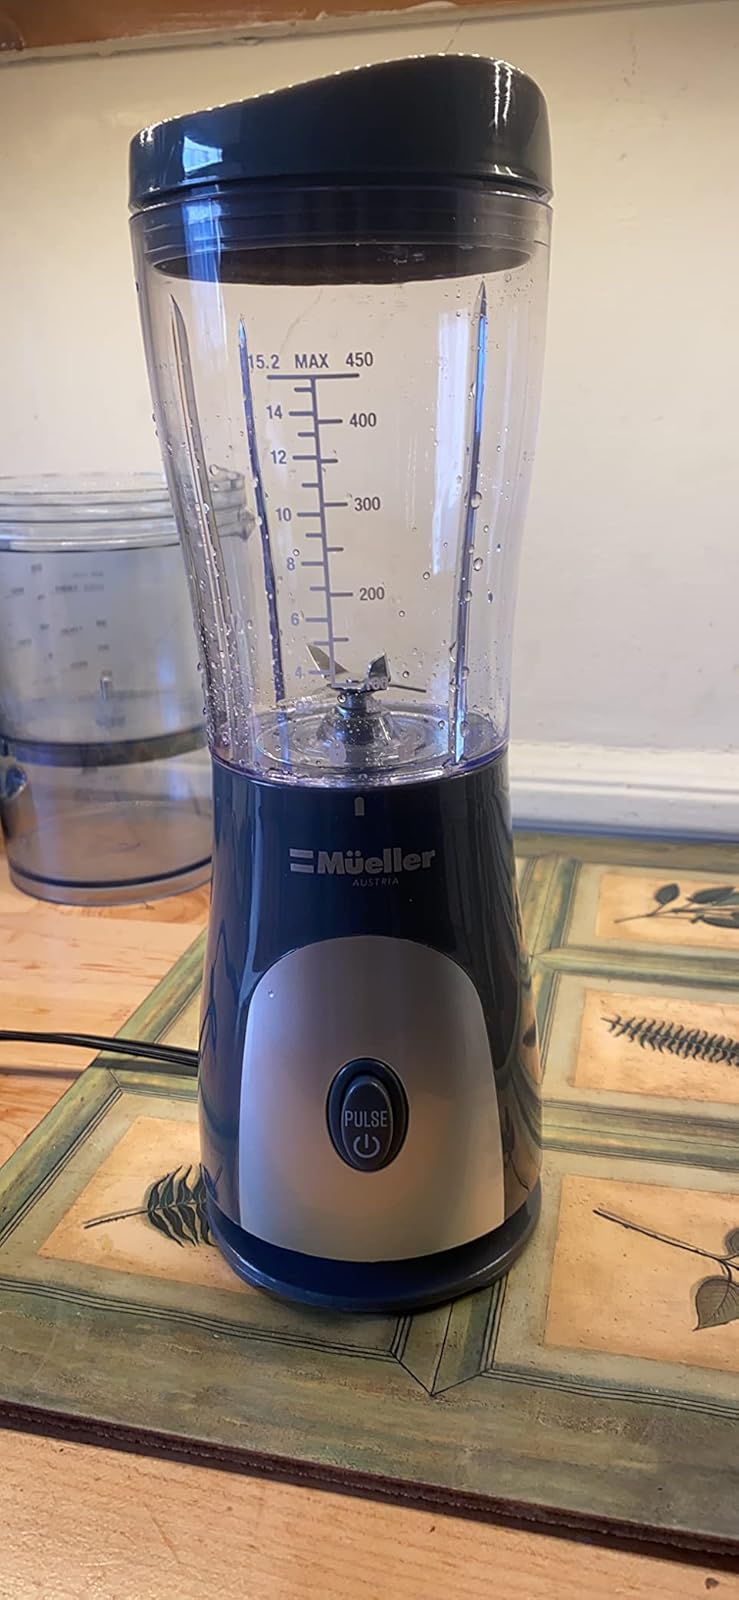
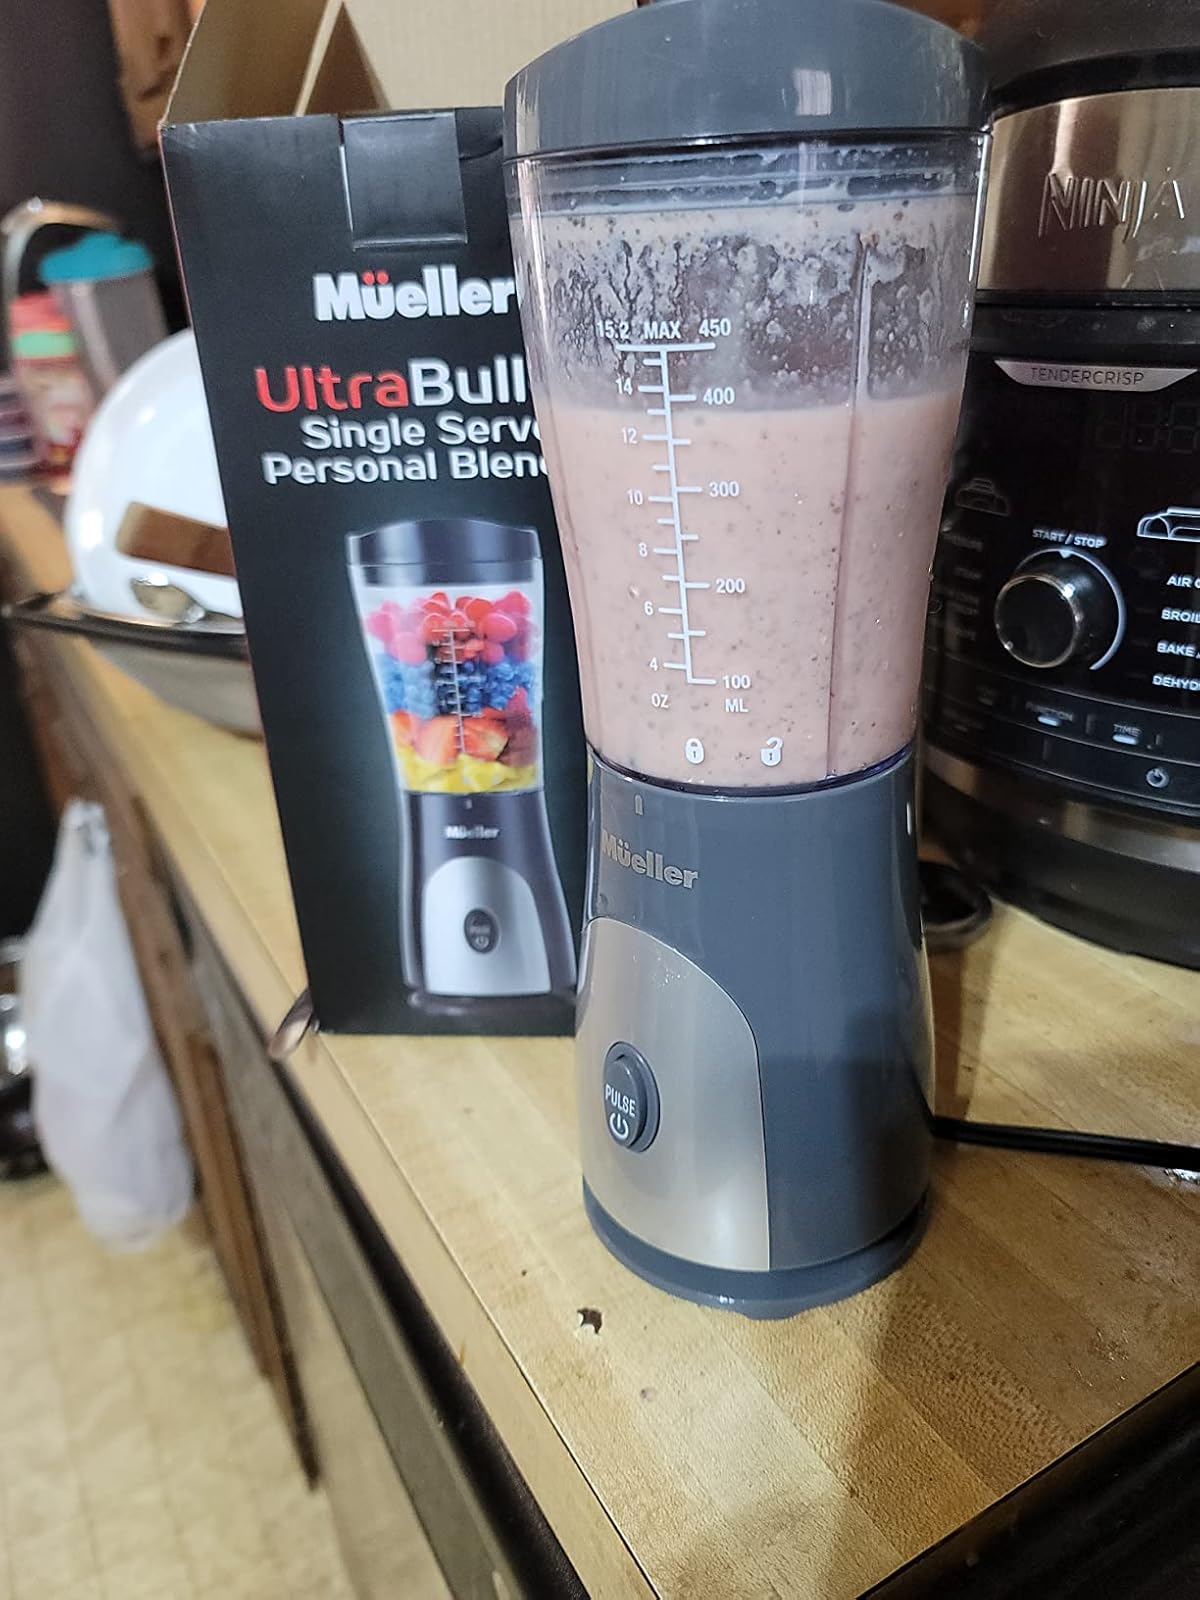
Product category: items_blender
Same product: yes